Zellers

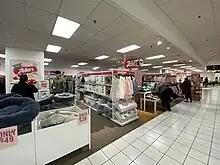
Zellers at former Hudson's Bay department store at Erin Mills Town Centre, Mississauga

In January 2013, HBC revised its strategy and decided to keep a total of three stores open under the Zellers banner after March 31, 2013. These locations no longer operated as discount department stores, but instead as liquidation outlets for sister chain The Bay. HBC communications manager Tiffany Bourré described these locations as featuring fashion apparel and a refined home product offering with more from other HBC banners.